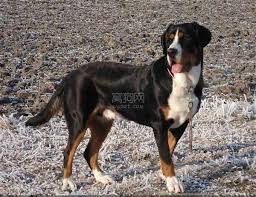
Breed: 221-n000055-EntleBucher